The Demon Apostle

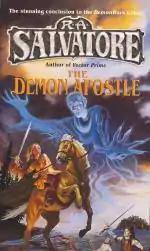

The Demon Apostle a 2000 fantasy novel by R. A. Salvatore. It is the third book in the first DemonWars Saga trilogy. The book is also the third out of seven books in the combined DemonWars Saga.